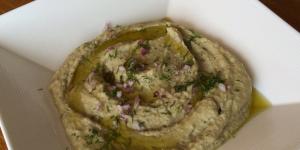
hummus de lentejas